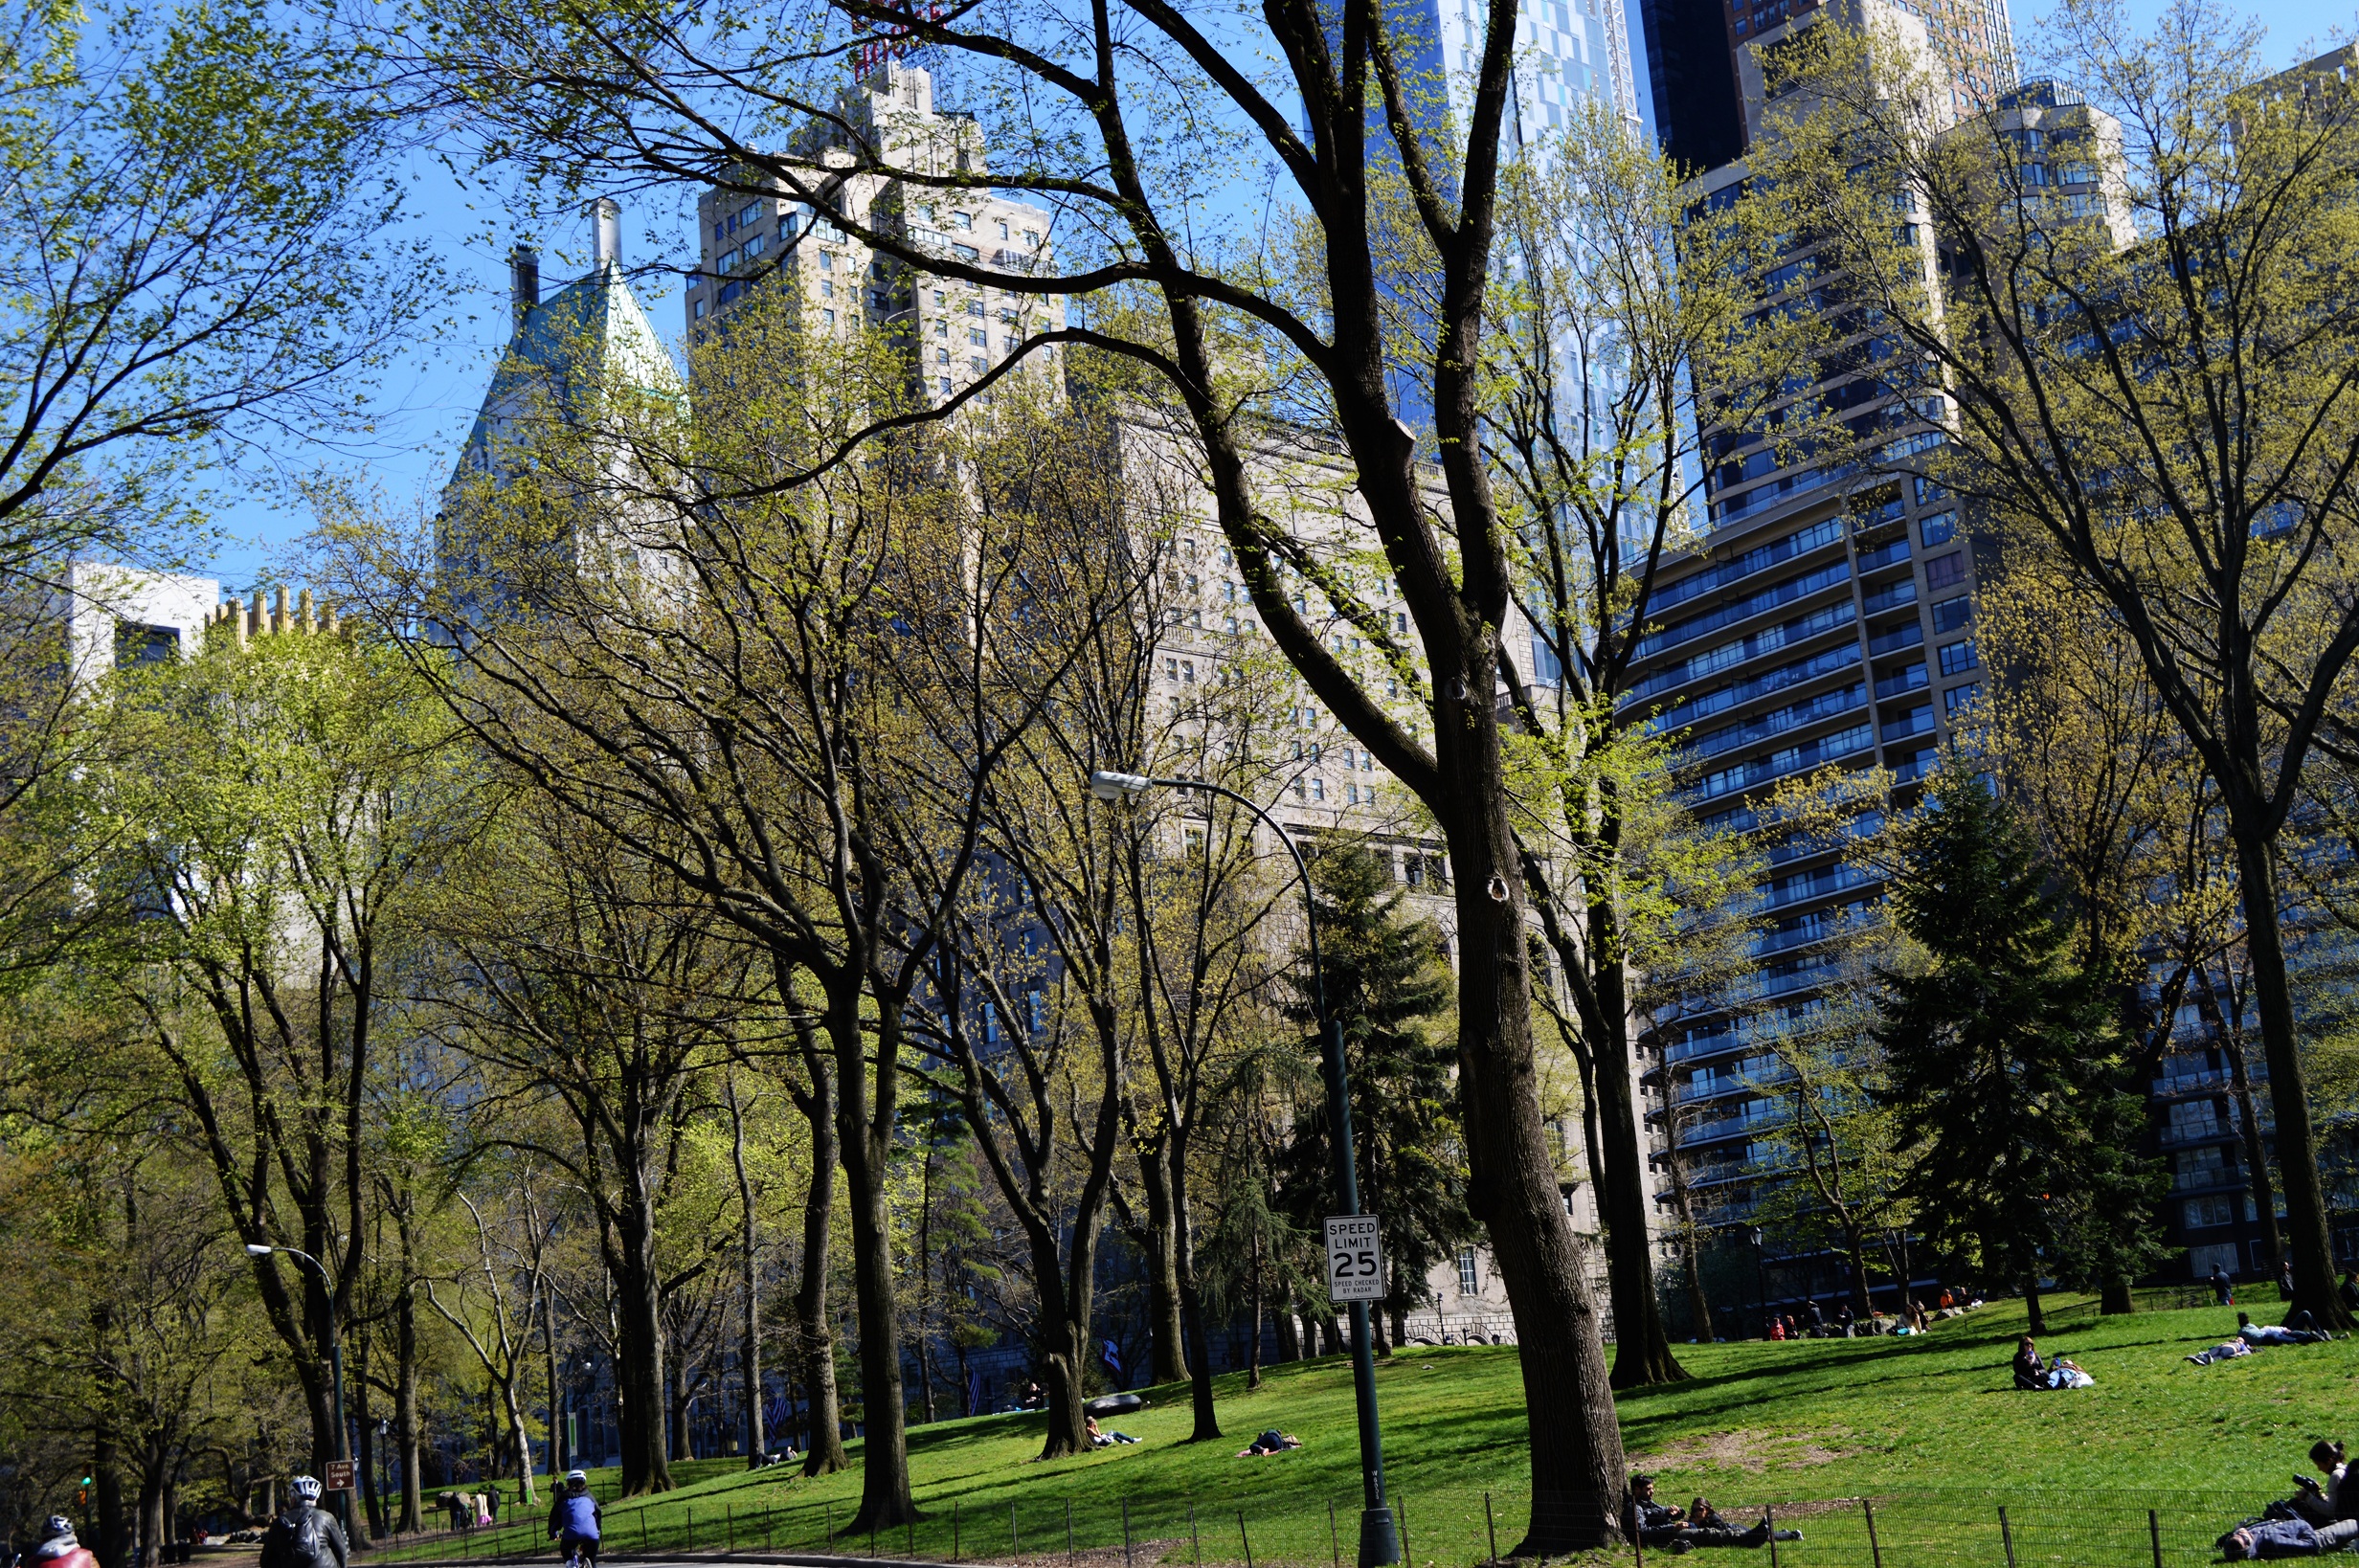
tree, grass, plant, lawn, leaf, green, autumn, park, ride, garden, season, central park, newyork, holidays, woodland, neighbourhood, outdoor recreation, woody plant